River Parrett

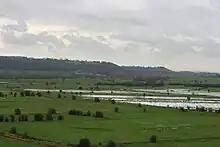
View from the summit of Burrow Mump across the winter-flooded Somerset levels toward Aller Hill and the village of Aller, Somerset.

Burrow Mump, an ancient earthwork owned by the National Trust, is a natural hill of Triassic sandstone capped by Keuper marl, standing at a strategic point where the River Tone and the old course of the River Cary join the River Parrett. It probably served as a natural outwork to the defended royal island of Athelney at the end of the 9th century.